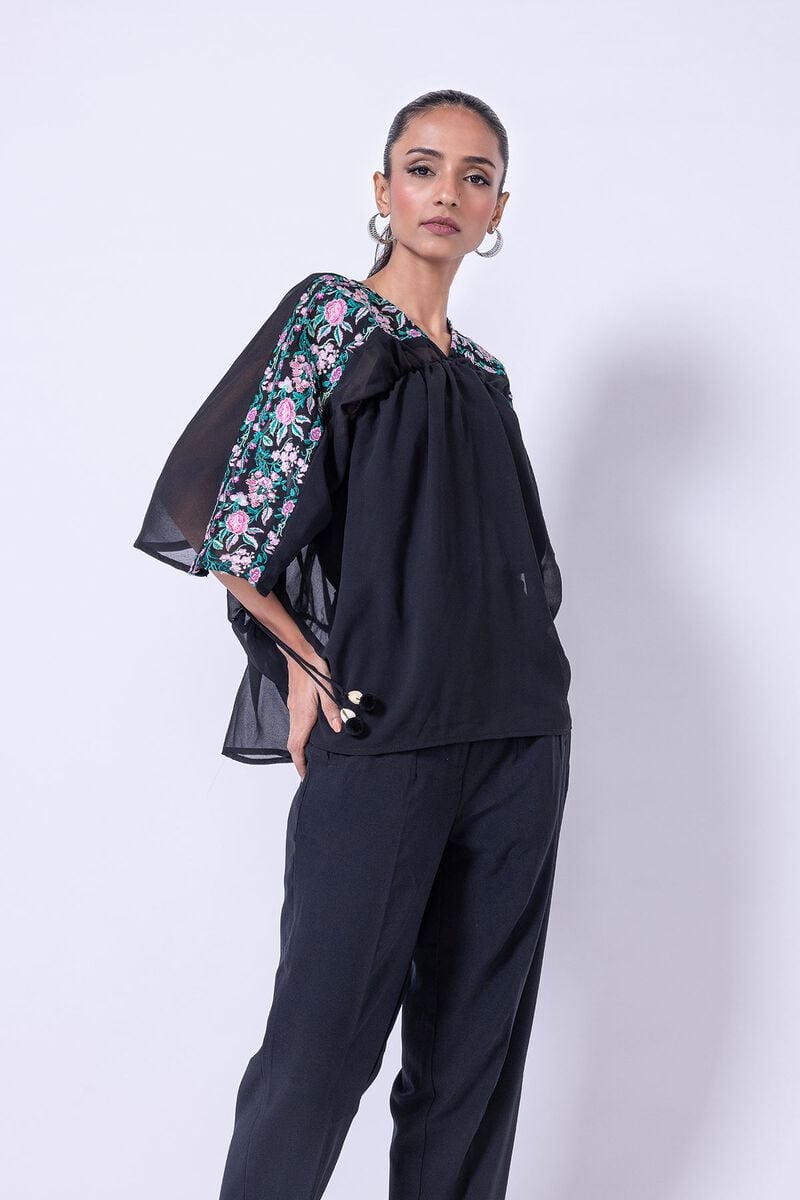
black multi floral embroidered sleeve top